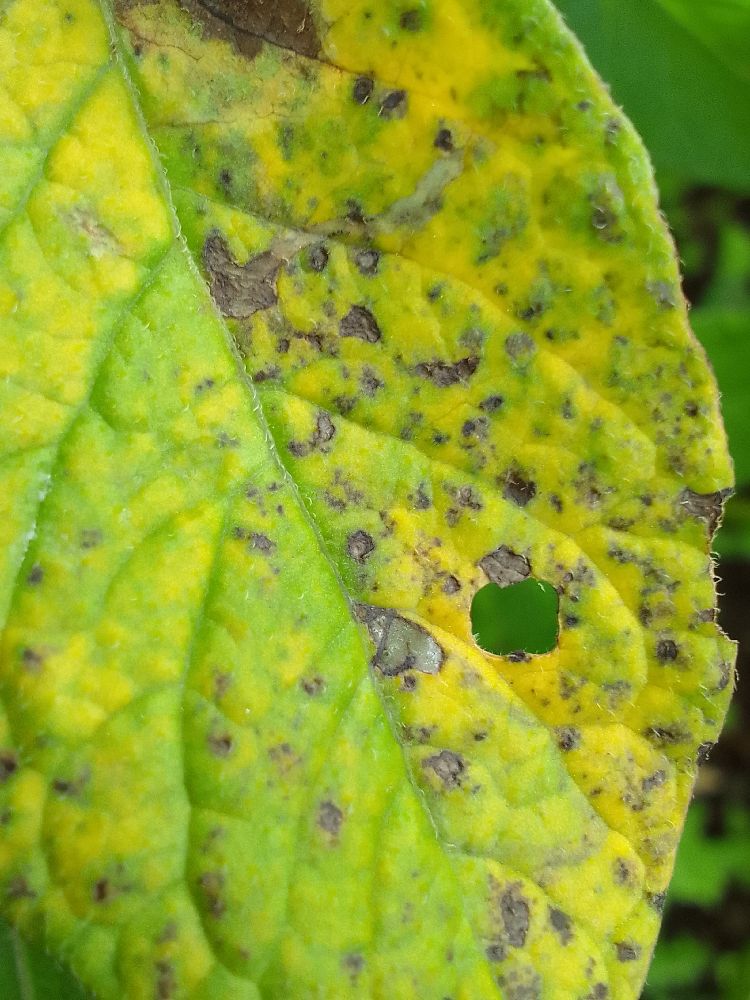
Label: Early blight